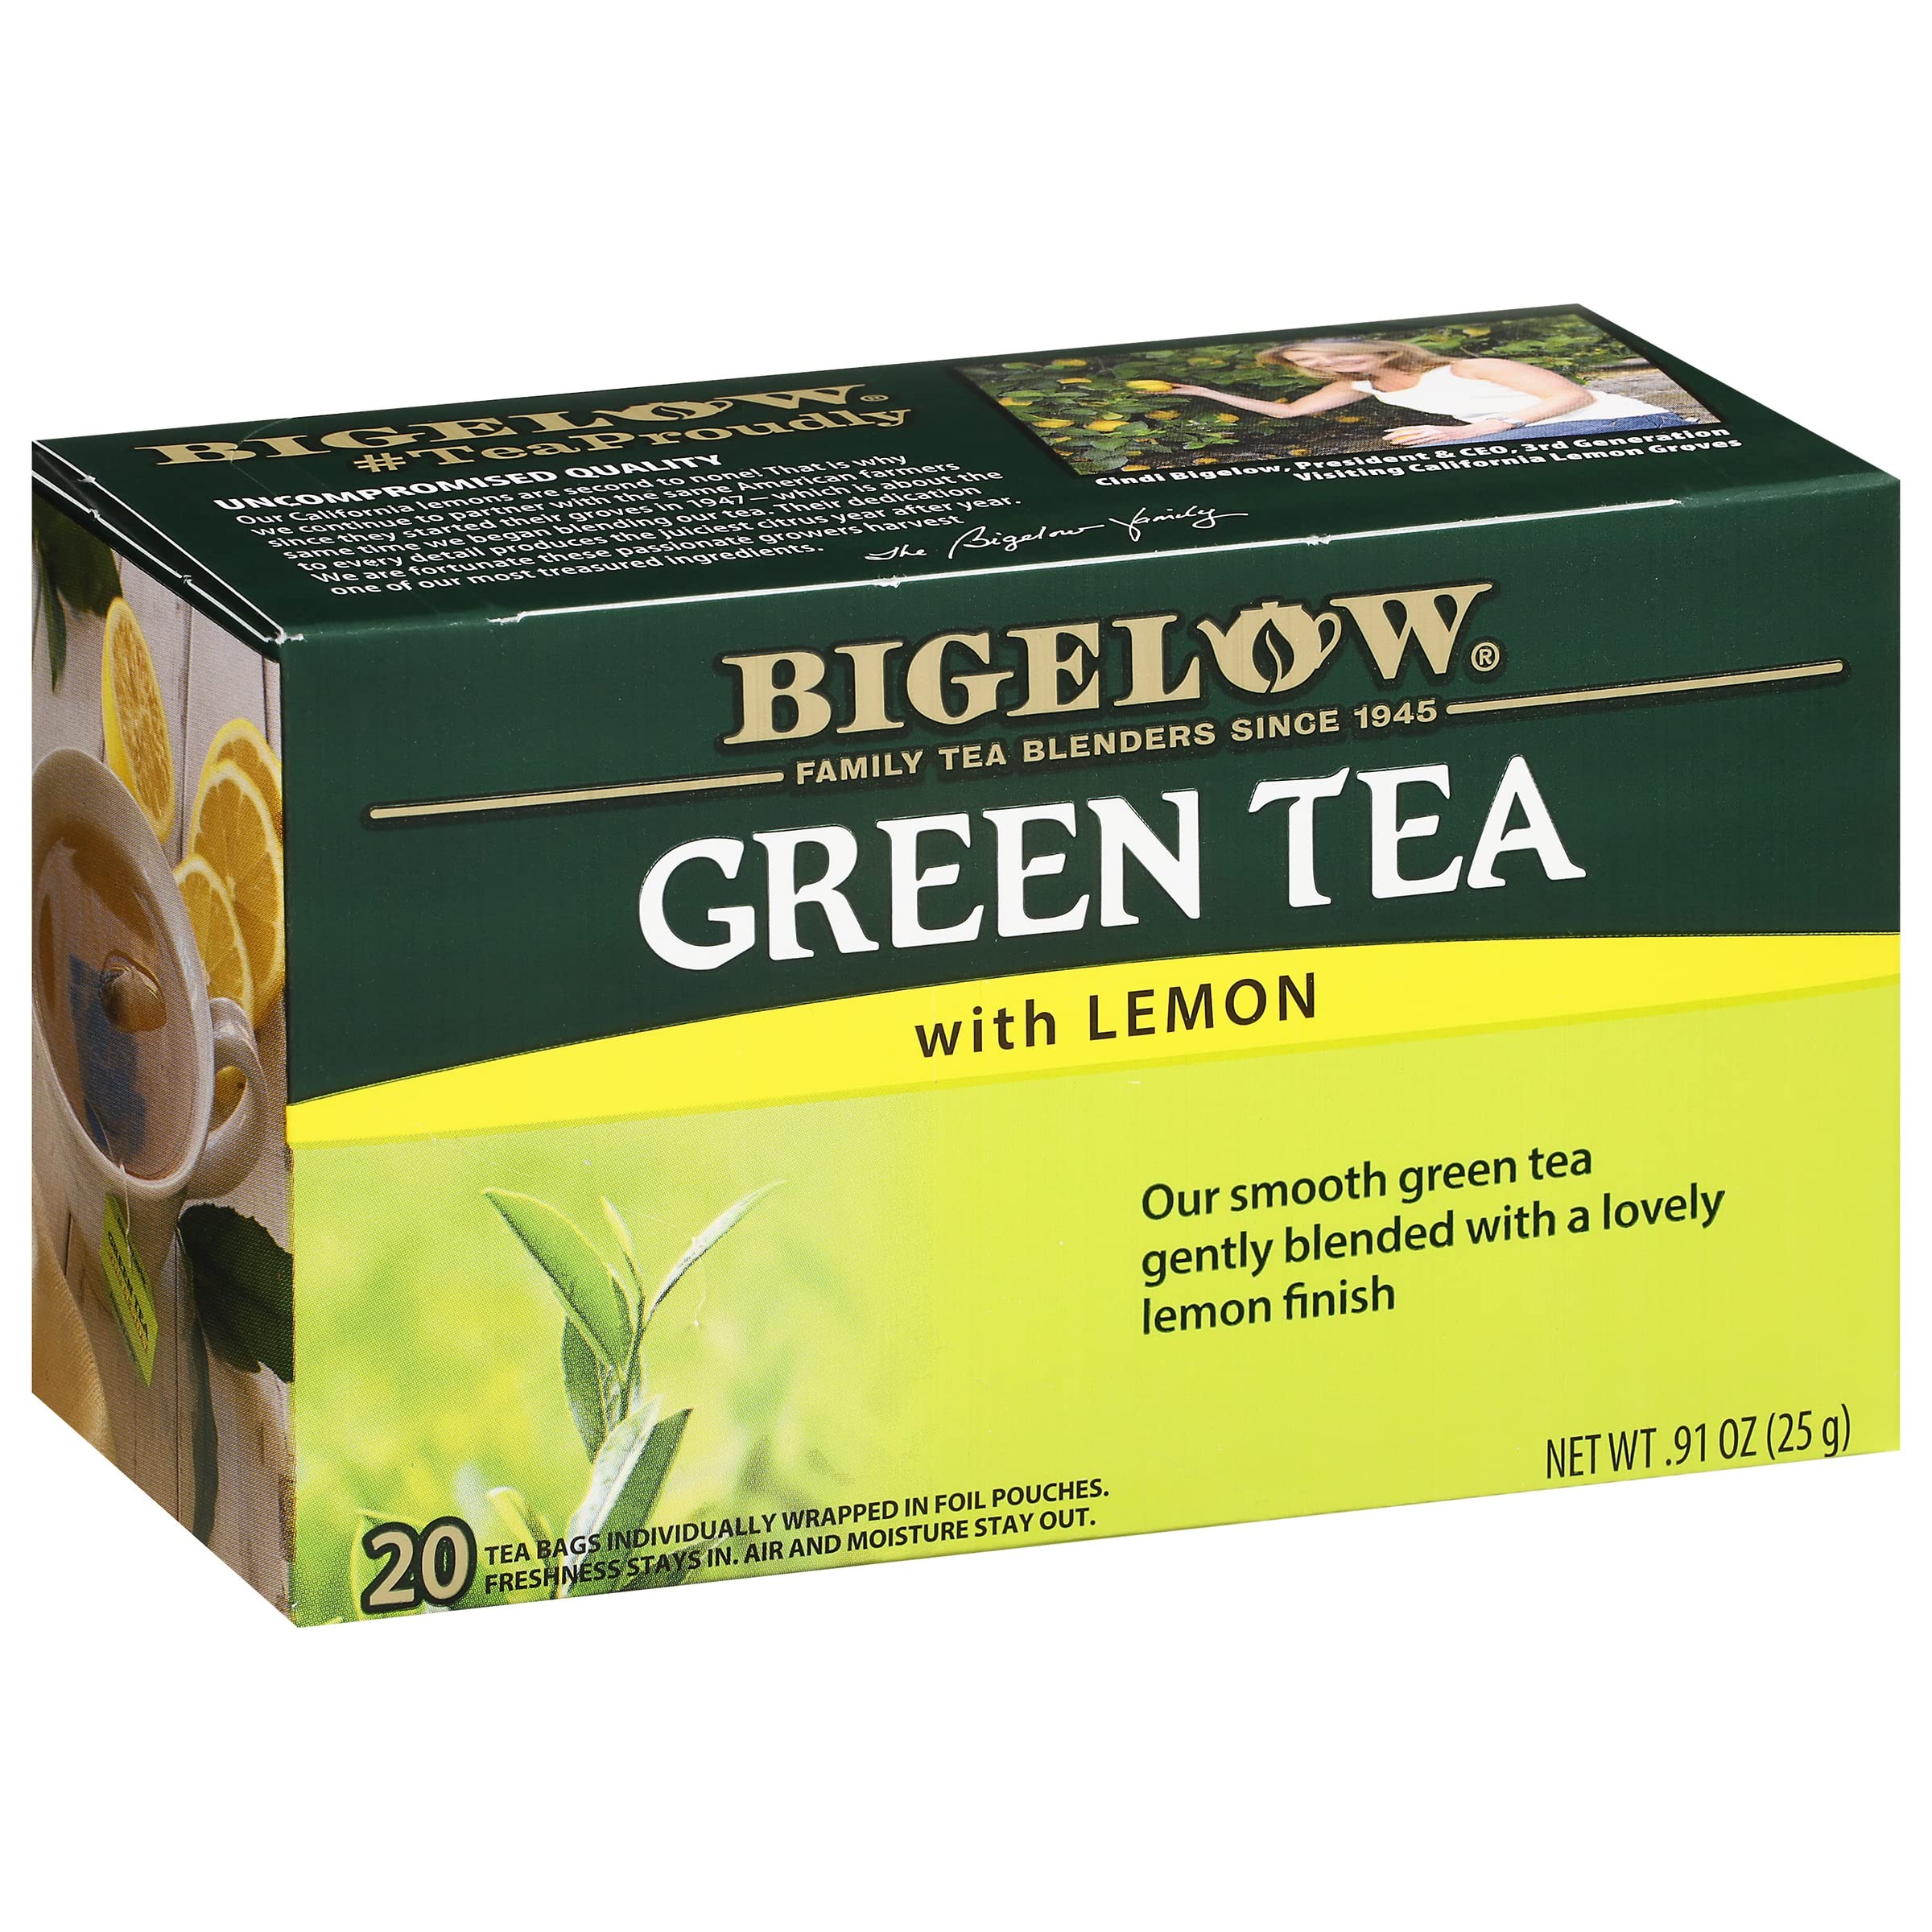
Item Name: Bigelow Tea Green with Lemon Tea Bags, Caffeinated, 20 Count, Pack of 6
Bullet Point 1: Citrusy Tea: Green Tea with Lemon takes the simple clean flavor of gentle green tea and includes a dash of lemon flavor from lemon peel. The delicately earthy flavor of green tea finds its natural partner
Bullet Point 2: Individually Wrapped: Bigelow Tea always come individually wrapped in foil pouches for peak flavor, freshness and aroma to enjoy everywhere you go! Gluten-free, calorie-free, and Kosher Certified
Bullet Point 3: Try Every Flavor: There's a tea for morning, noon, and night time relaxation. Try our English Breakfast, Vanilla Chai, antioxidant Green Tea, decaffeinated teas, organic teas and a variety of our herbal tea bags
Bullet Point 4: Blended and Packaged in the USA: In 1945 Ruth Campbell Bigelow created our first tea, Constant Comment, a strong, flavorful black tea blended with aromatic orange peel and sweet warming spices. Today, Bigelow is still 100% Family Owned
Bullet Point 5: Uncompromised Quality: Since 1945, Bigelow Tea has been a leader in premium tea and proud to be a Certified B Corporation - meeting the highest verified standards of social and environmental performance, transparency and accountability
Value: 120.0
Unit: Count

Price: 8.475